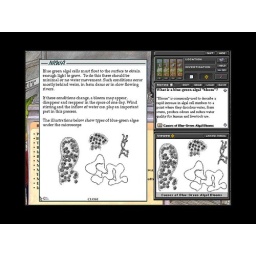
wrc - filing cabinet blue - green algae - what is NOTES filled in VIEWER 2